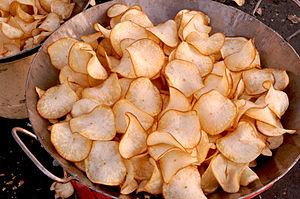
Les chips ou pommes chips, connues aussi sous le néologisme de croustilles au Canada, sont de fines tranches végétales frites dans l'huile, ce qui les rend craquantes. Elles sont constituées généralement de pommes de terre, mais peuvent aussi être faites de légumes ou de fruits. Il existe aussi des chips reconstituées, fabriquées à partir de pommes de terre déshydratées. Les chips classiques sont assaisonnées seulement de sel, mais on peut trouver d'autres condiments, des herbes, des épices et différents arômes naturels pour produire des chips d'un goût différent.